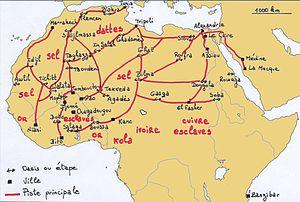
Commerce transsaharien au Moyen Âge
Le commerce transsaharien désigne le commerce entre les pays méditerranéens et l'Afrique subsaharienne, tout particulièrement l'Afrique de l'Ouest, à travers le Sahara. Ce commerce fondé sur les caravanes n'a pris son essor qu'à partir du VIIᵉ siècle et a connu son apogée du XIIIᵉ siècle jusqu'à la fin du XVIᵉ siècle, date après laquelle l'essor du commerce maritime long des côtes ouest-africaines a mis un terme à la nécessité pour l'Europe et l'Afrique du Nord de traverser le désert afin d'entrer contact avec toute une partie de l'Afrique sub-saharienne. Cette dernière faisait commerce des esclaves, de l'or et de l'ivoire. Ce commerce a joué un rôle central dans la diffusion de l'islam en Afrique subsaharienne.
L'azalaï ou azalaïe est la caravane de dromadaires menée deux fois par an par les Touaregs qui pratiquent le transport et le commerce au travers du désert du Sahara sur près de 1 000 km du sel gemme extrait des mines de Taoudeni du nord du Mali en le vendant à Tombouctou et sur d’autres marchés du Sahel. Dans le sens inverse, ils transportaient les esclaves, l'azalaï étant un maillon important de la traite orientale.
L'Azawad, également orthographié Azaouad ou Azaouâd, est un territoire presque entièrement désertique situé dans le Nord du Mali recouvrant des zones saharienne et sahélienne, dont les touaregs réclament l'indépendance, qu'ils ont proclamée en 2012, avant d'y renoncer le 14 février 2013. Aucun État n'a reconnu cette revendication et le territoire est le plus souvent appelé « Nord du Mali » ou par anglicisme « Nord-Mali ». Le mot azawad est un mot signifiant « zone de pâturage » et dérive du mot tamasheq Azawagh. Le gouvernement du Mali considère le simple emploi de cette dénomination comme séditieux